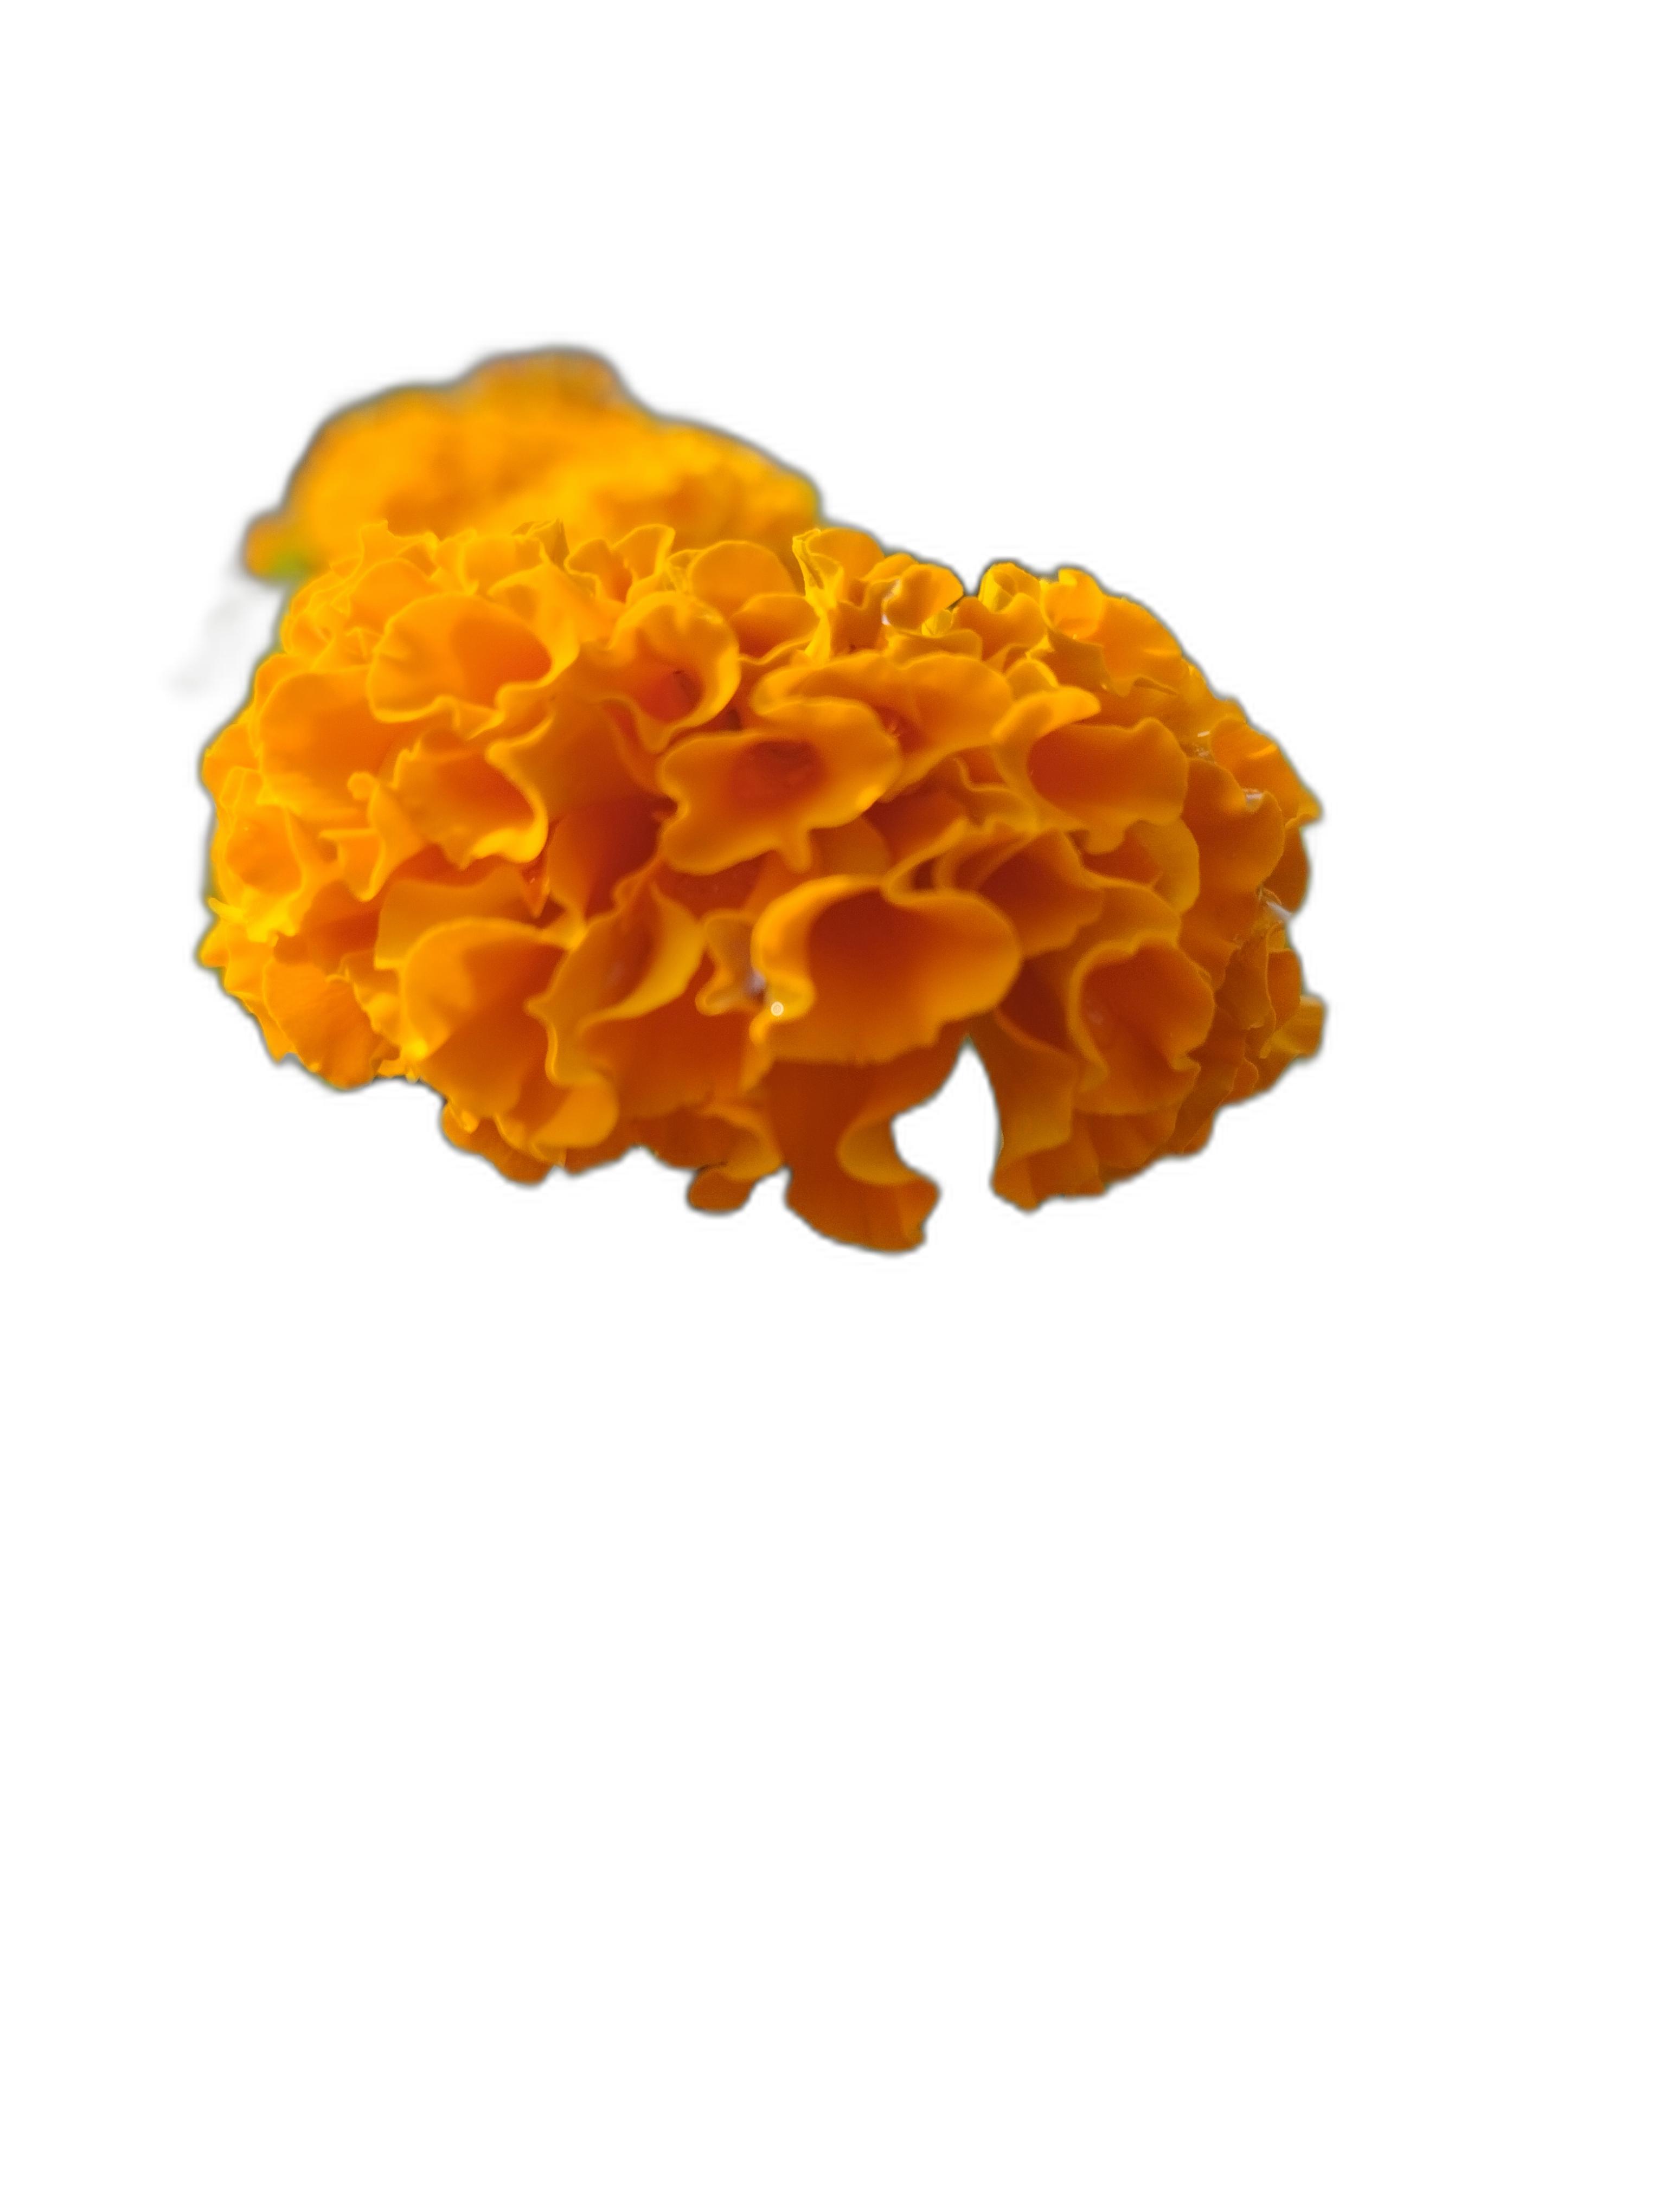
Label: Marigold